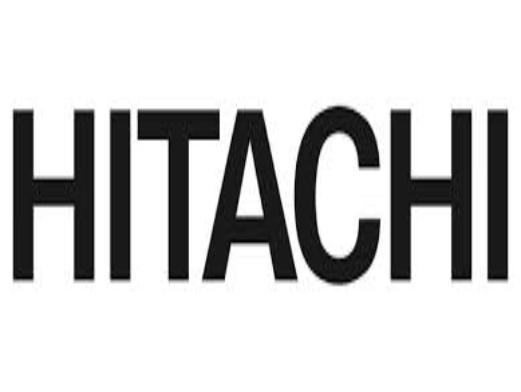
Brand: Hitachi
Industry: Leisure